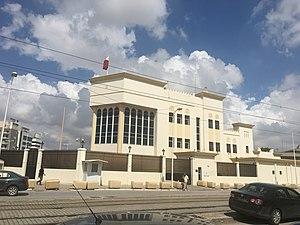
Ambassade du Qatar en Tunisie, 2019. العربية: سفارة دولة قطر بالجمهورية التونسية، 2019.